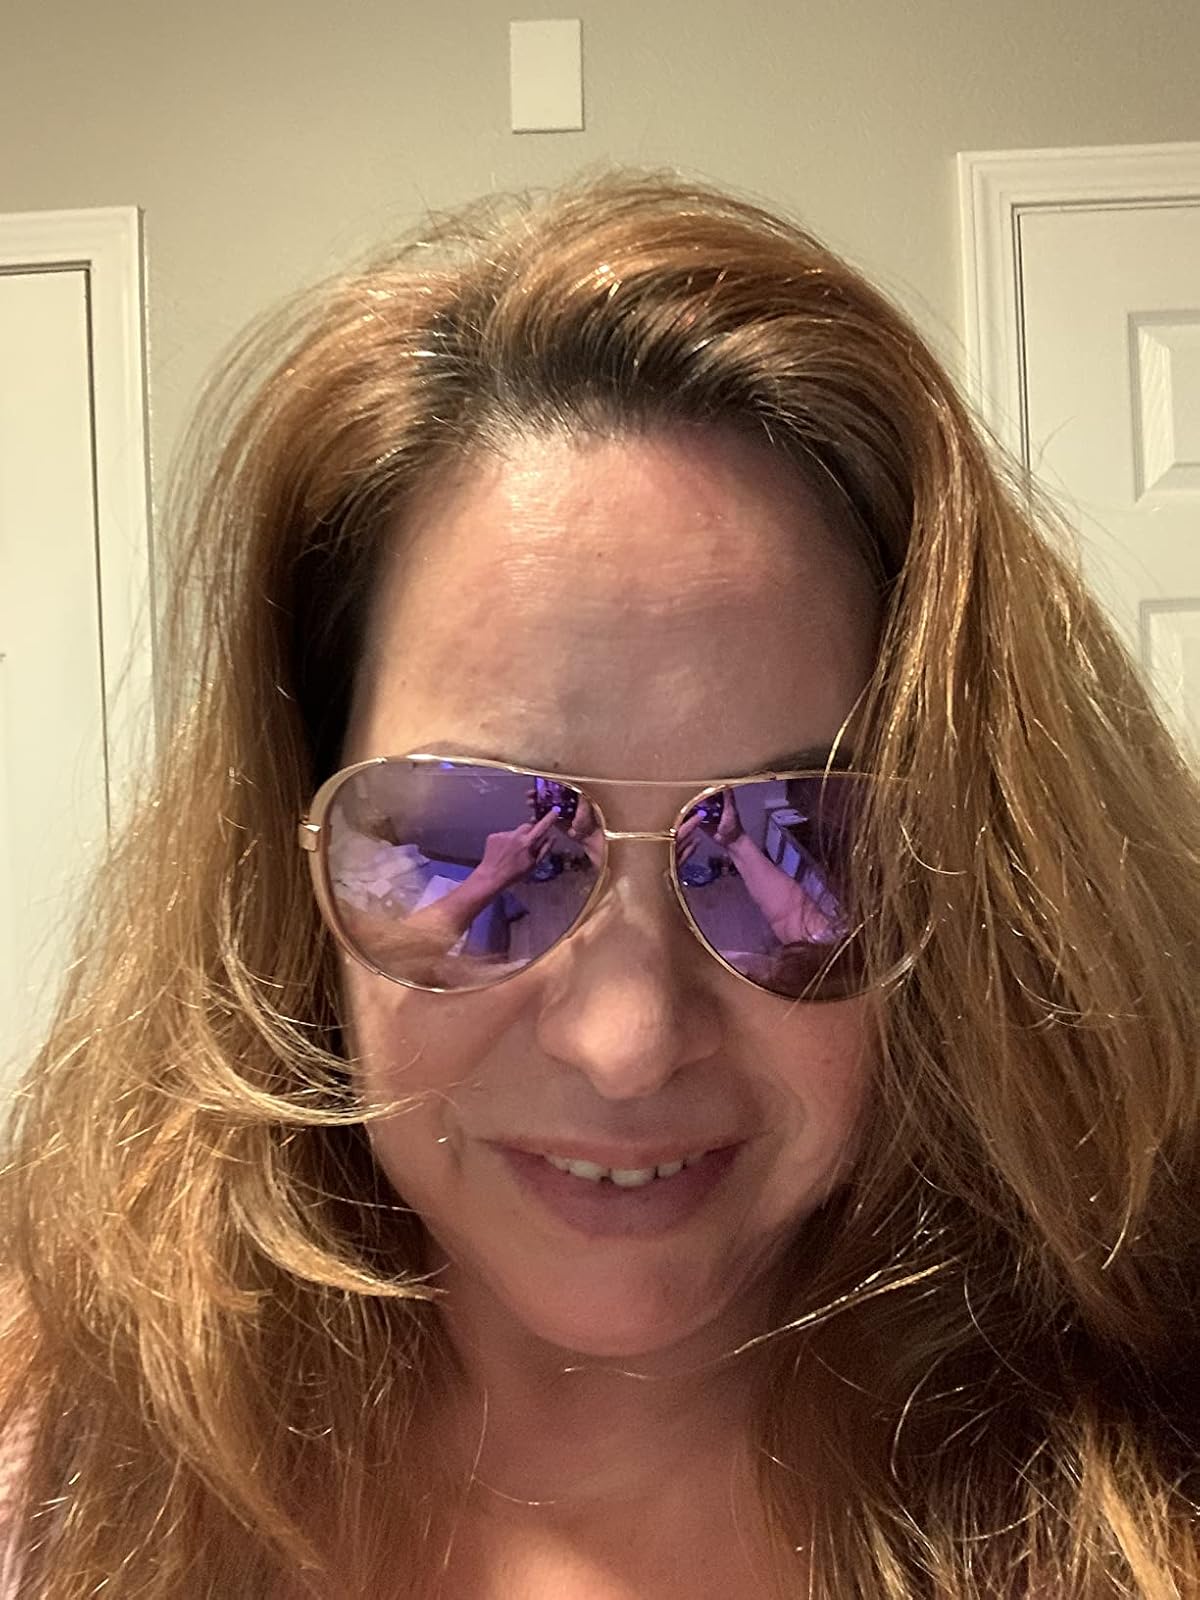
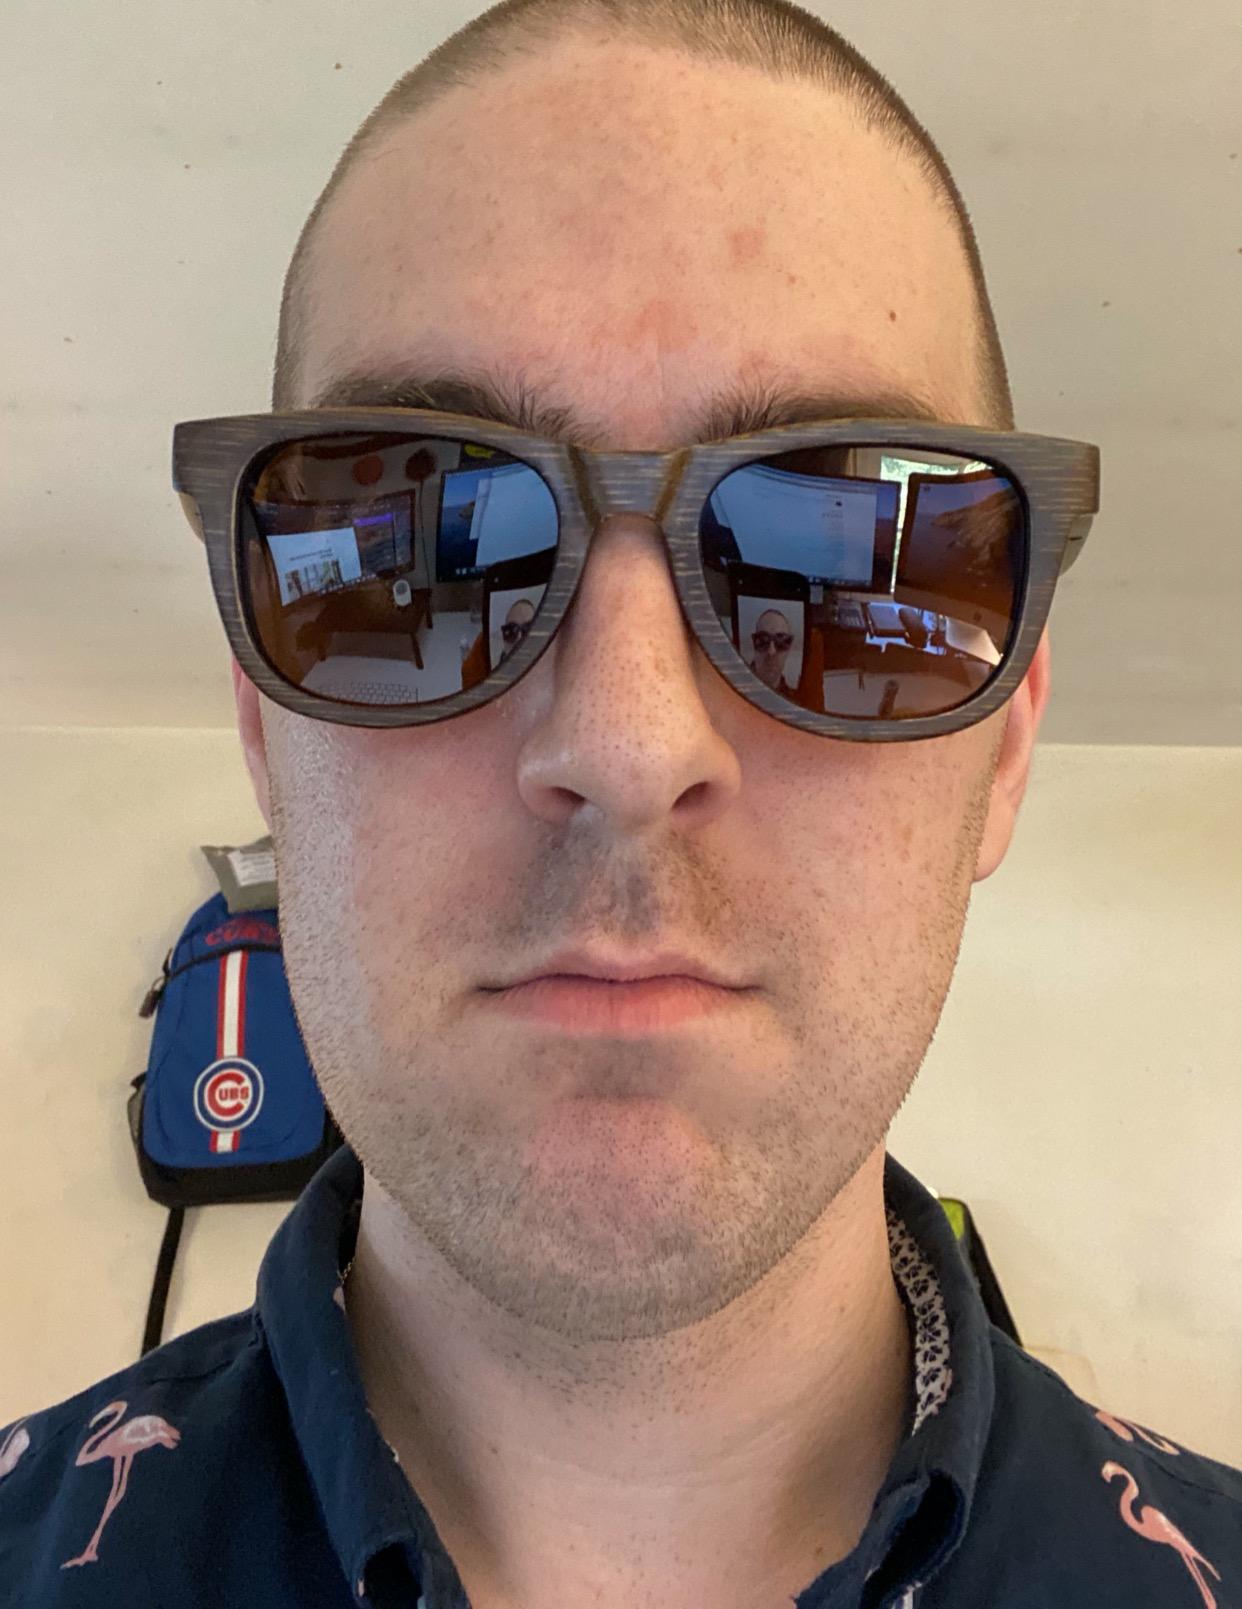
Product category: accessories_sunglasses
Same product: no